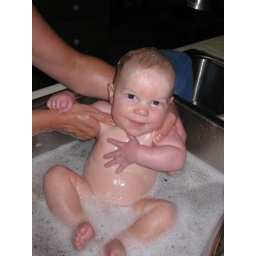
Taking a bath in Umma's kitchen sink